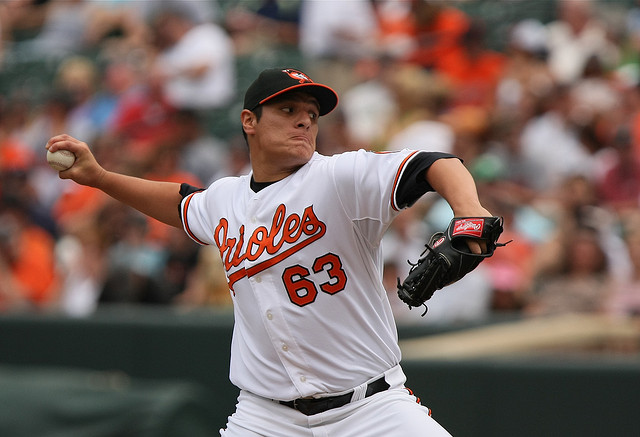
cầu thủ bóng chày áo trắng đang chuẩn bị ném bóng về phía trước